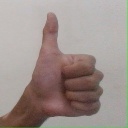
अक्षर: थ